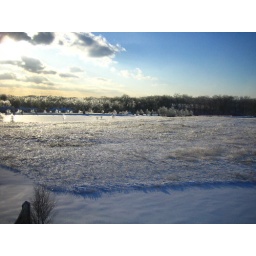
View out the window near my desk at work